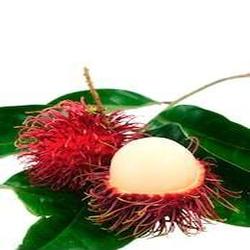
Label: Rambutan